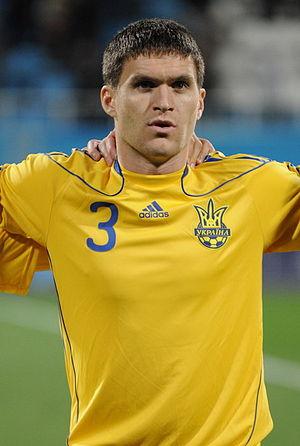
Yevhen Selin est un footballeur ukrainien, né le 9 mai 1988 à Novoaidar. Il évolue au poste d'arrière gauche.